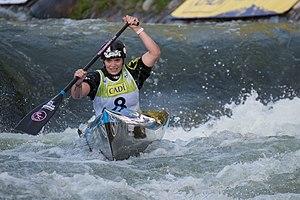
Katarína Kopúnová durant le championnat du monde 2019 de canoë de descente à La Seu d'Urgell, Espagne.